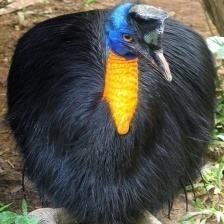
Species: CASSOWARY
Scientific name: CASUARIUS